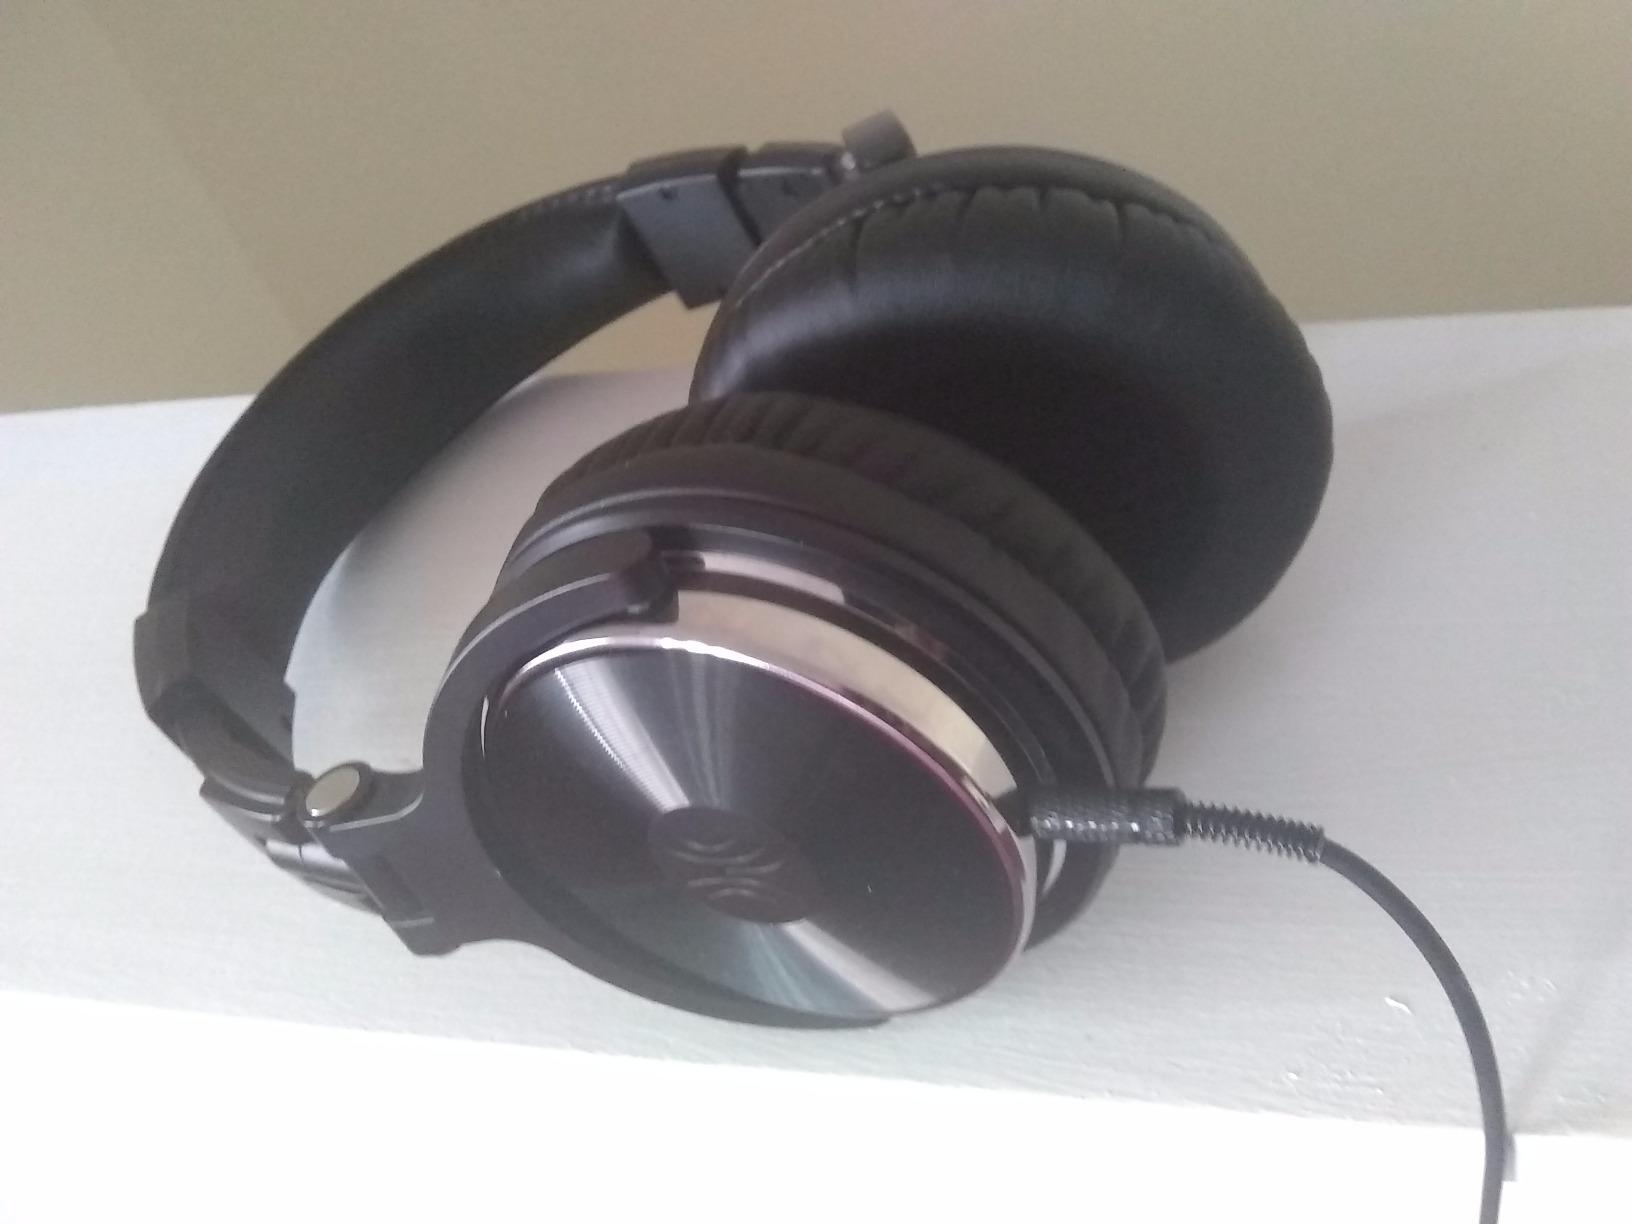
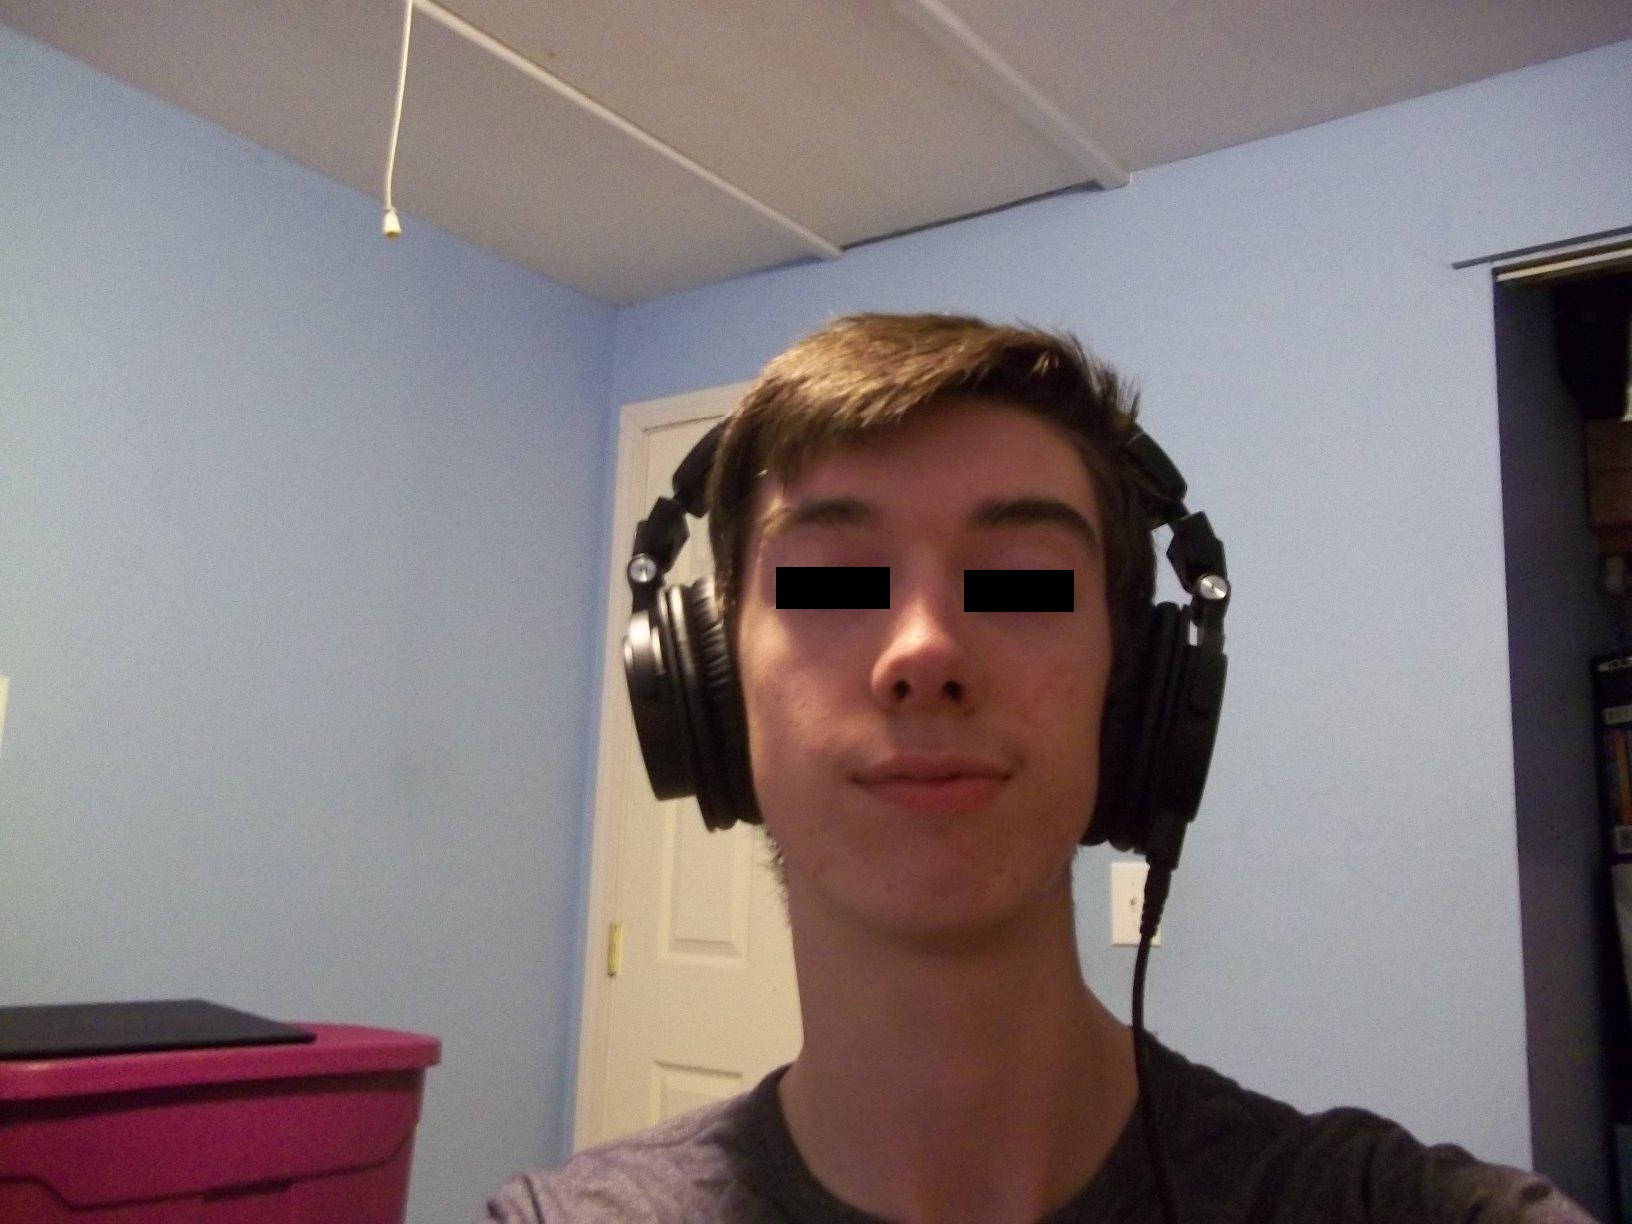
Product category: headphones
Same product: no